Fluffy, Fluffy Cinnamoroll

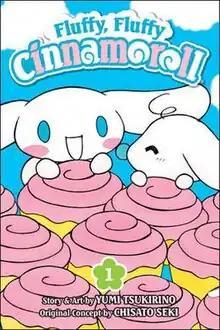

is a full-color manga series written and illustrated by Yumi Tsukirino and based on an original story by Chisato Seki. Aimed at elementary school girls, it stars the Sanrio character Cinnamoroll and was released in North America by the Vizkids line of Viz Media. It was originally serialized in Japan from 2005 through 2008 in "Pucchigumi".